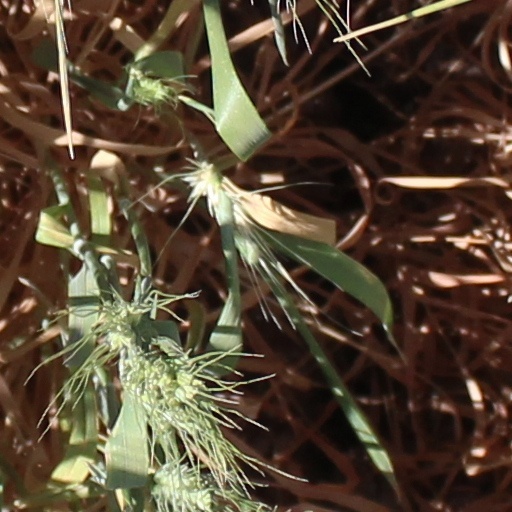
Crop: wheat